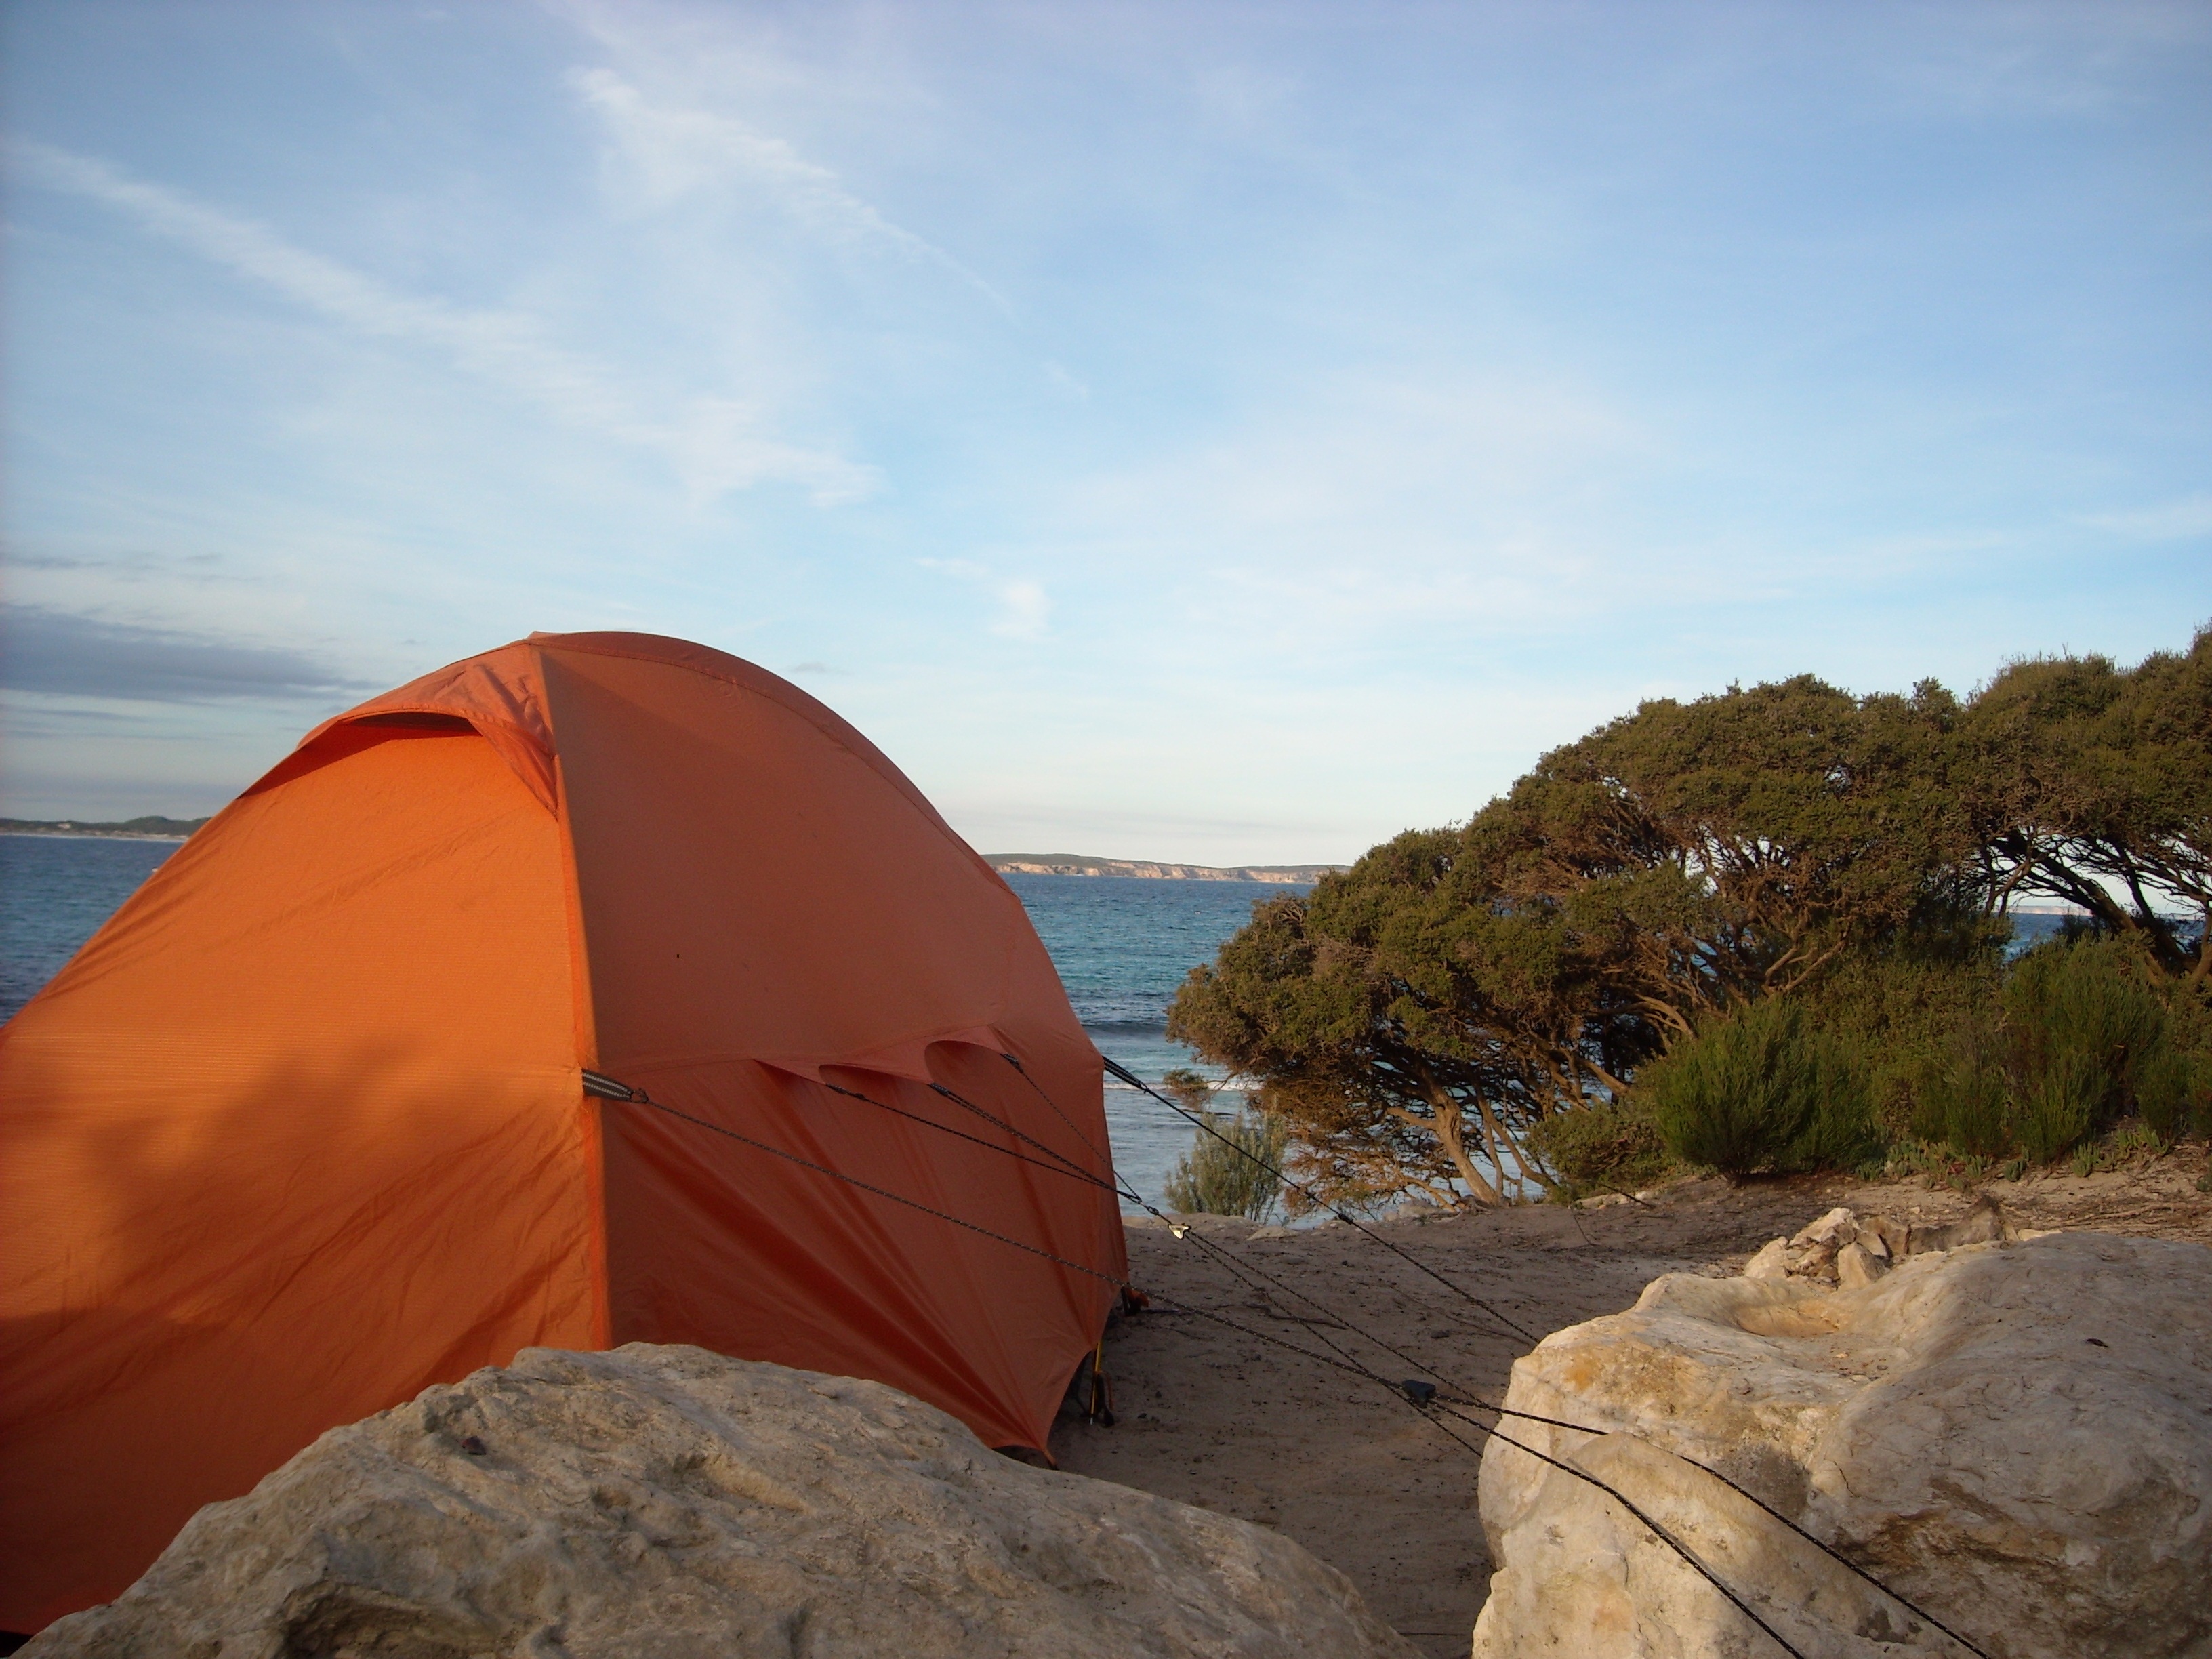
beach, sea, coast, nature, sand, ocean, wilderness, mountain, adventure, camping, tent, outdoors, camp